Mace (bludgeon)

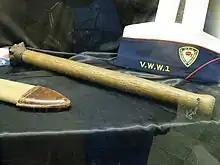
World War I trench raiding club

During the Middle Ages metal armour such as mail protected against the blows of edged weapons. Though iron became increasingly common, copper and bronze were also used, especially in iron-deficient areas.